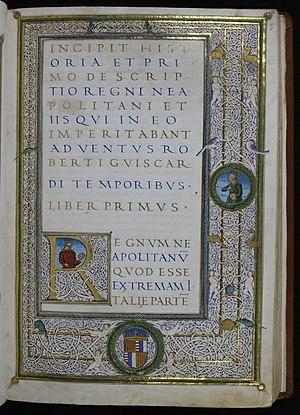
Gioacchino di Giovanni est un calligraphe et enlumineur d'origine allemande actif en Italie entre 1453 et 1485 à Florence, Sienne, Rome et Naples.